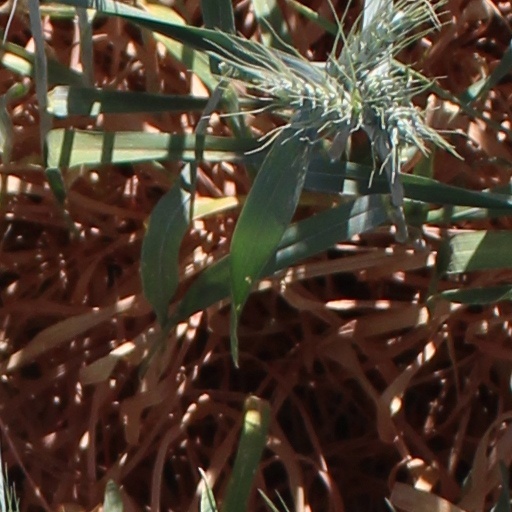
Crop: wheat